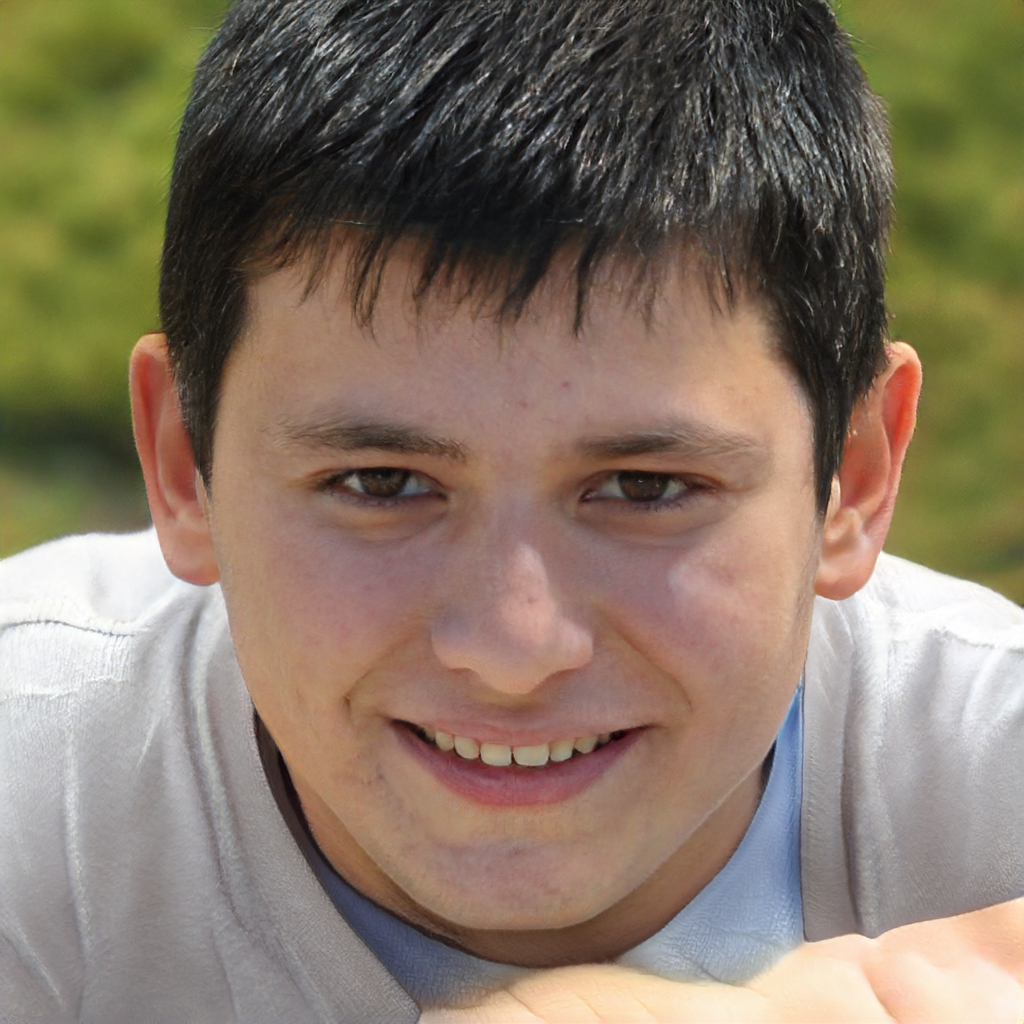
Gender: Male